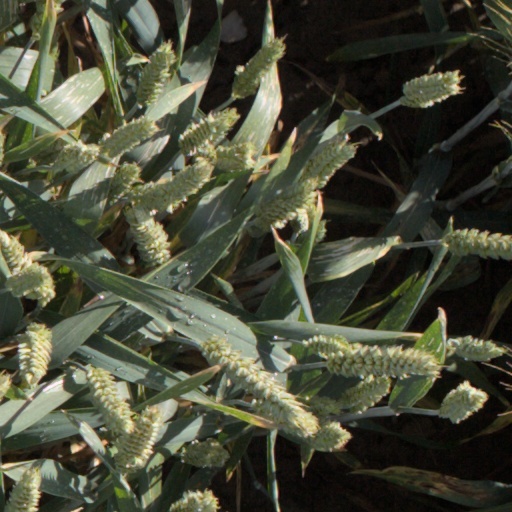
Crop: wheat